Tadhg Gaelach Ó Súilleabháin

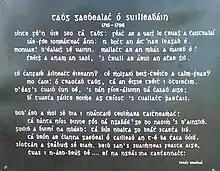
Eulogy for Tadhg Gaelach Ó Súilleabháin, composed by Donnchadh Ruadh Mac Conmara in Neo-Latin. Translated into Munster Irish by village schoolmaster Tom Walsh c.1910. Ballylaneen Cemetery, County Waterford.

Tadhg Gaelach Ó Súilleabháin is said to have collapsed and died while praying inside St. Patrick's Church in Waterford in April 1795, and lies buried in Ballylaneen. Upon hearing of the death of his close friend and fellow poet, Donnchadh Ruadh Mac Conmara composed a eulogy for Ó Súilleabháin in Neo-Latin verse.